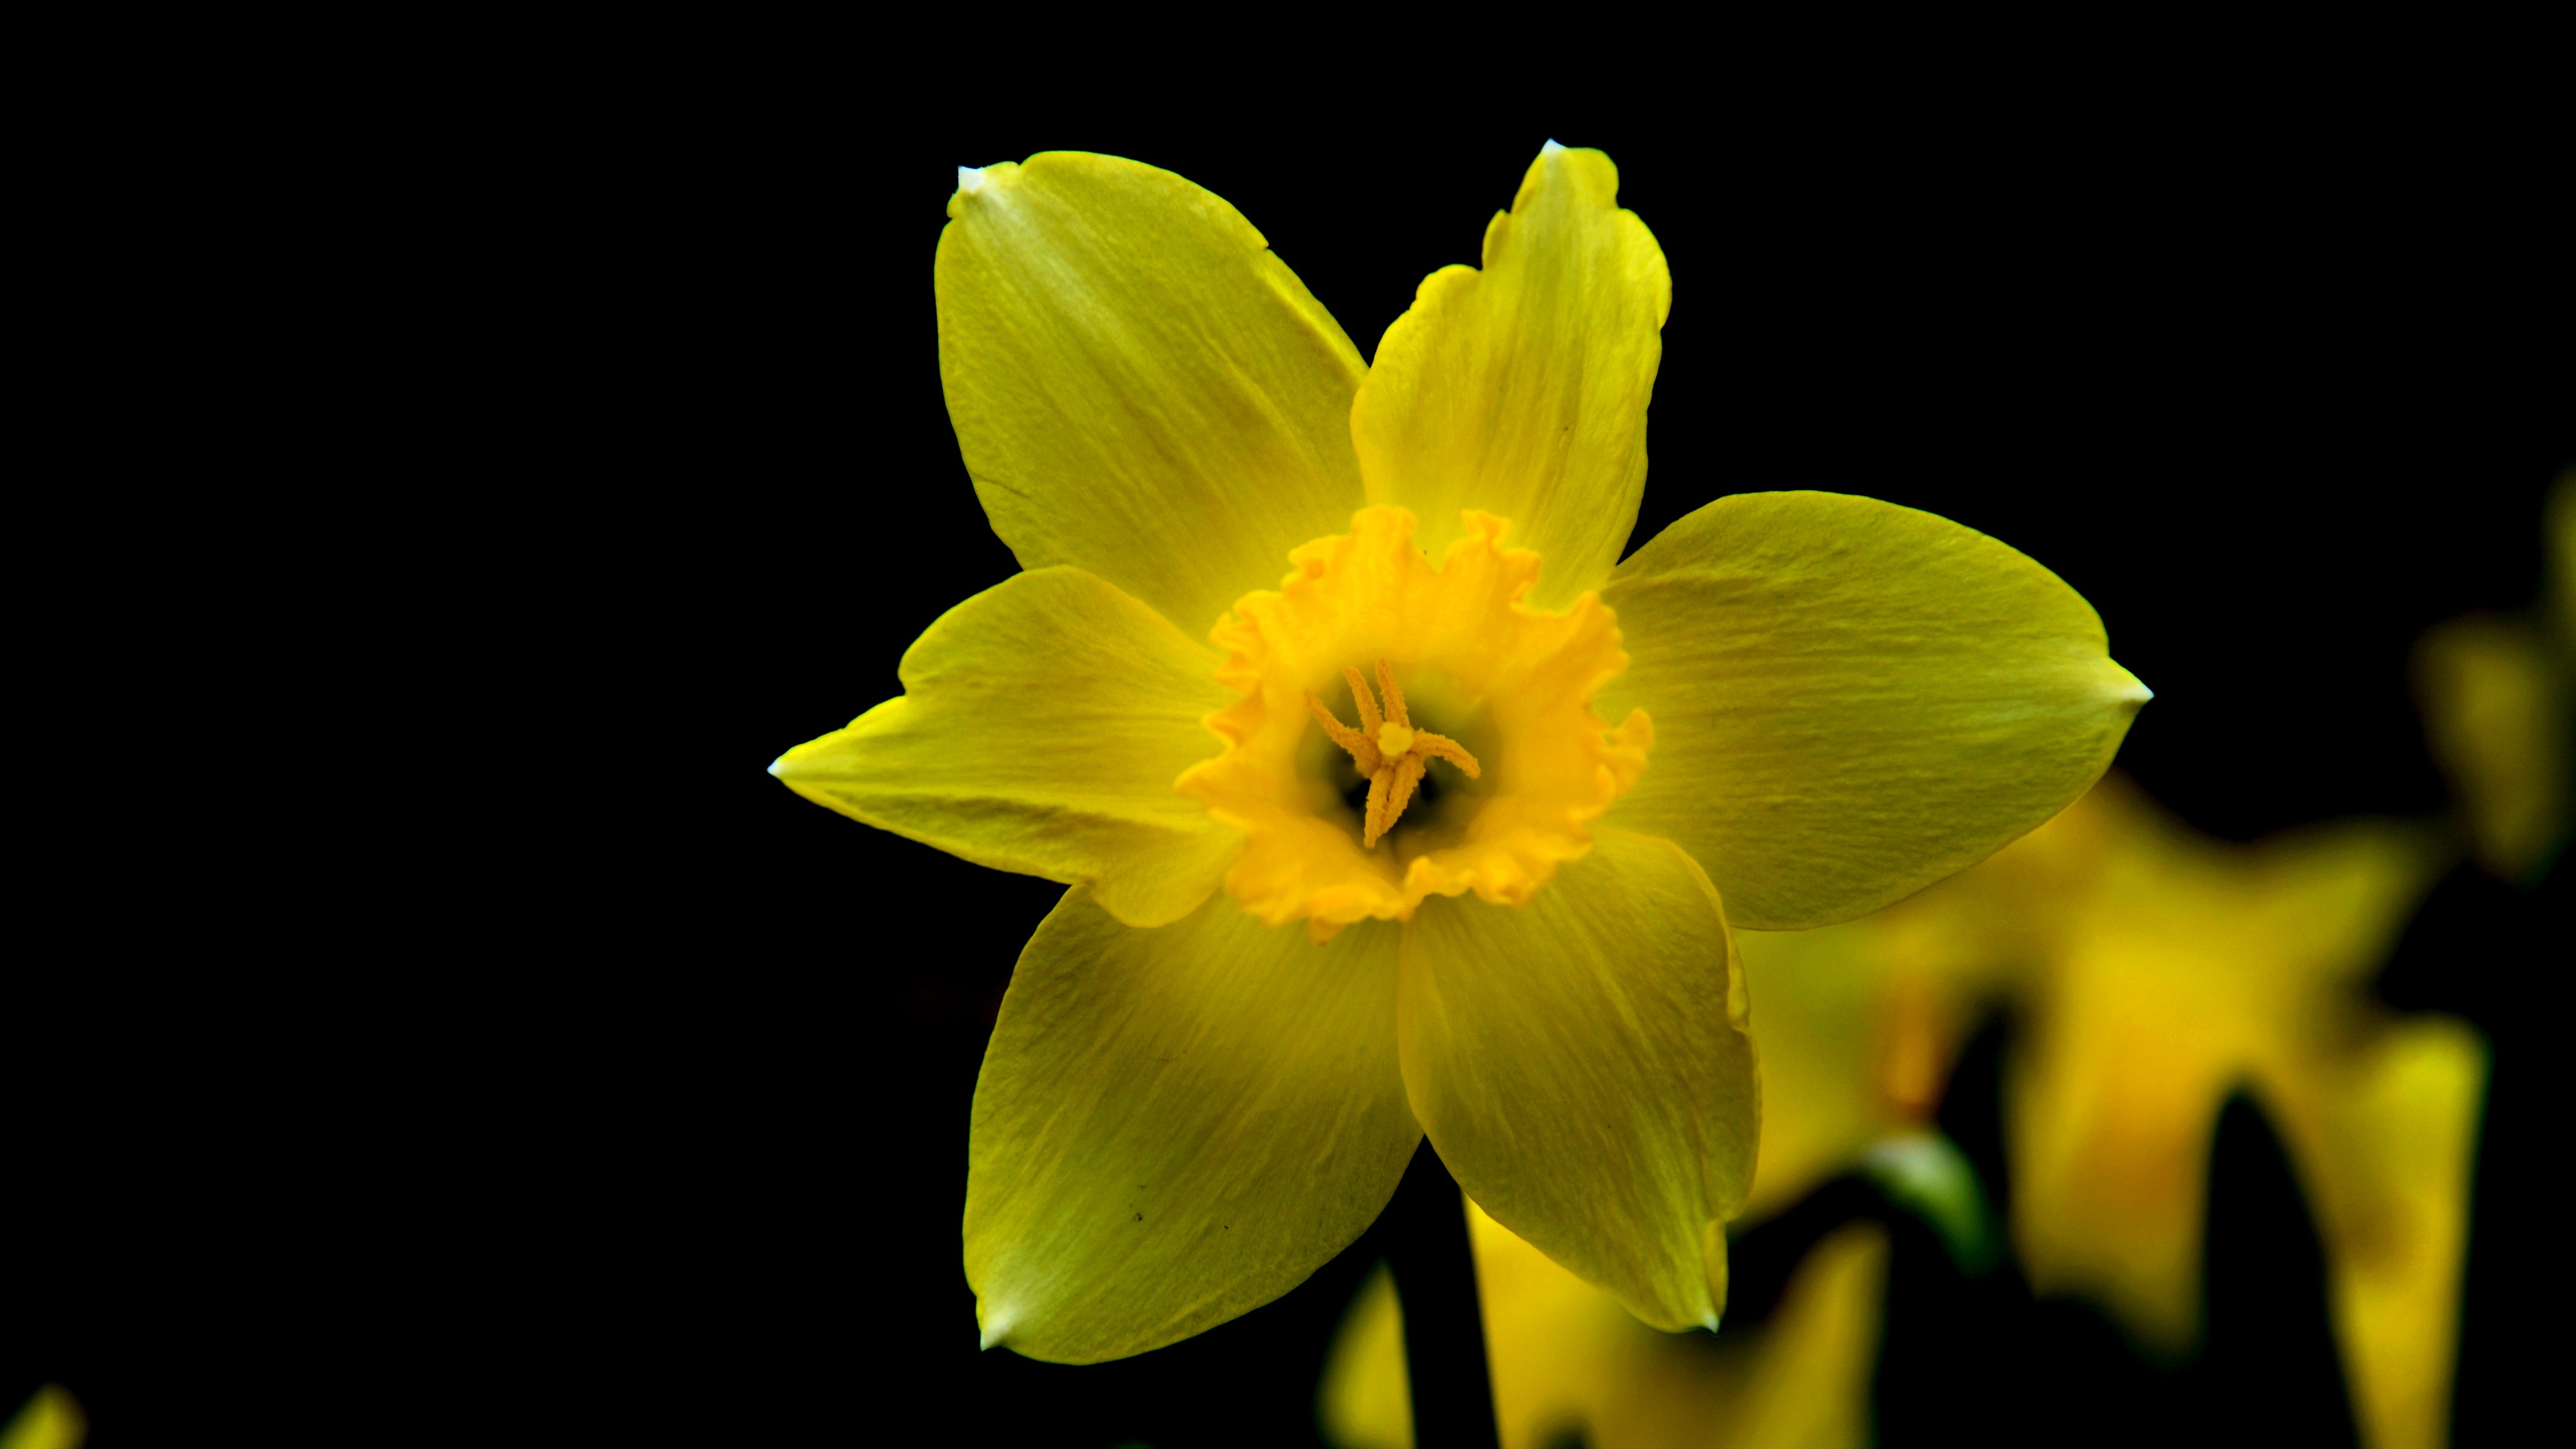
plant, flower, petal, yellow, daffodil, flora, yellow flower, close up, narcissus, macro photography, flowering plant, plant stem, land plant